Penn Hills School District

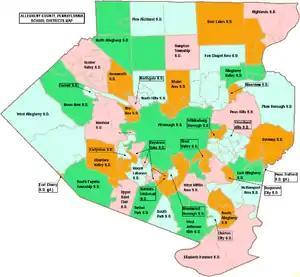
Map of Allegheny County school districts

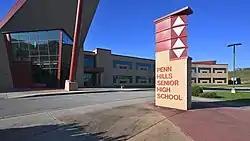
Entrance to Penn Hills Senior High School

Penn Hills School District (PHSD) is a mid-sized public school district located in Pittsburgh, serving Penn Hills, which is about east of Downtown Pittsburgh, and a small portion of Wilkins Township.